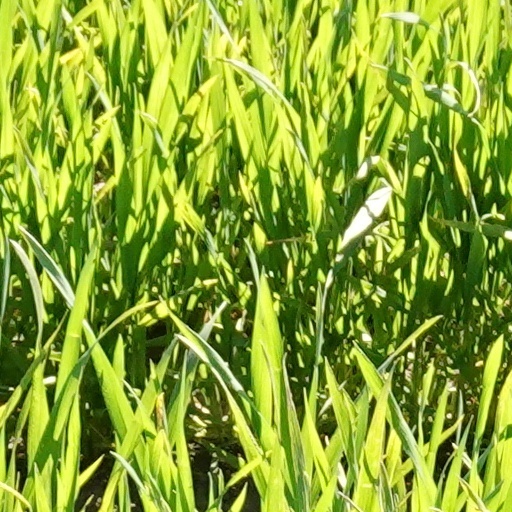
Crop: wheat